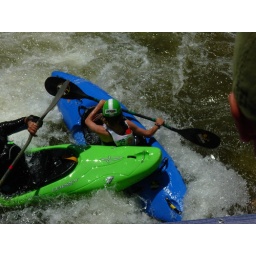
This was by far the most entertaining event at the games. . . like bumper boats on white water. : P